That Certain Age

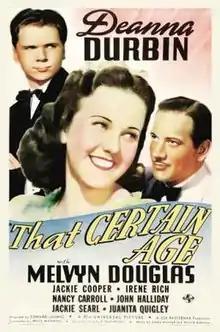
Theatrical release poster

That Certain Age is a 1938 American musical film directed by Edward Ludwig and starring Deanna Durbin and Melvyn Douglas. Based on a story by Aleen Leslie (Wetstein) that was adapted by F. Hugh Herbert, the film is about a dashing reporter who returns from covering the Spanish Civil War and is invited to spend time at his publisher's home, where his adolescent daughter develops a crush on him. The family does their best to sway the young girl's feelings away from the reporter, but it is a challenge, as she is at "that certain age". Distributed by Universal Pictures, the film received Academy Award nominations for Best Music and Best Sound Recording.